Vigilante (TV series)

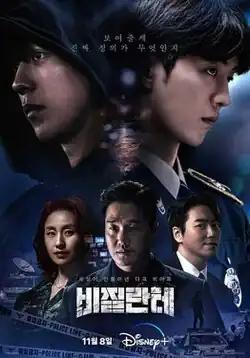
Promotional poster

Vigilante is a South Korean television series created by Moon Yoo-seok. The series stars Nam Joo-hyuk, Yoo Ji-tae, Lee Joon-hyuk and Kim So-jin. It is based on the Naver webtoon of the same name. The first season aired on Disney+ from November 8 to 29, 2023, in selected regions. It is also available for streaming on Hulu in the United States. A second season has been confirmed.